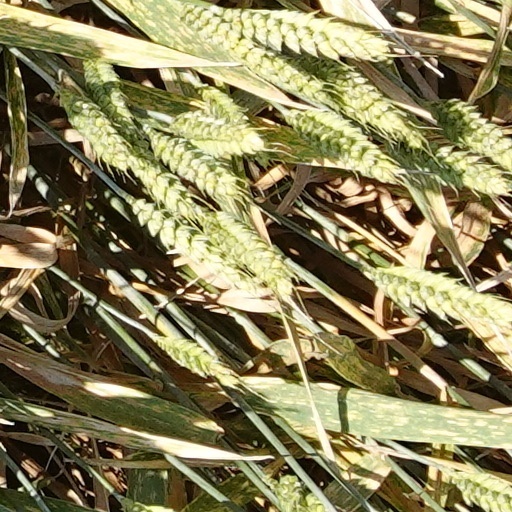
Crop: wheat